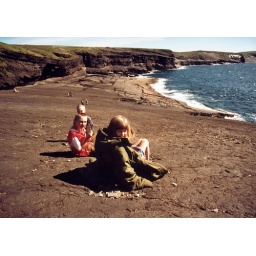
Amazing beach, solid rock with no sand or pebbles in sight. Seals to be seen in the breakers. Cosina 19-35mm